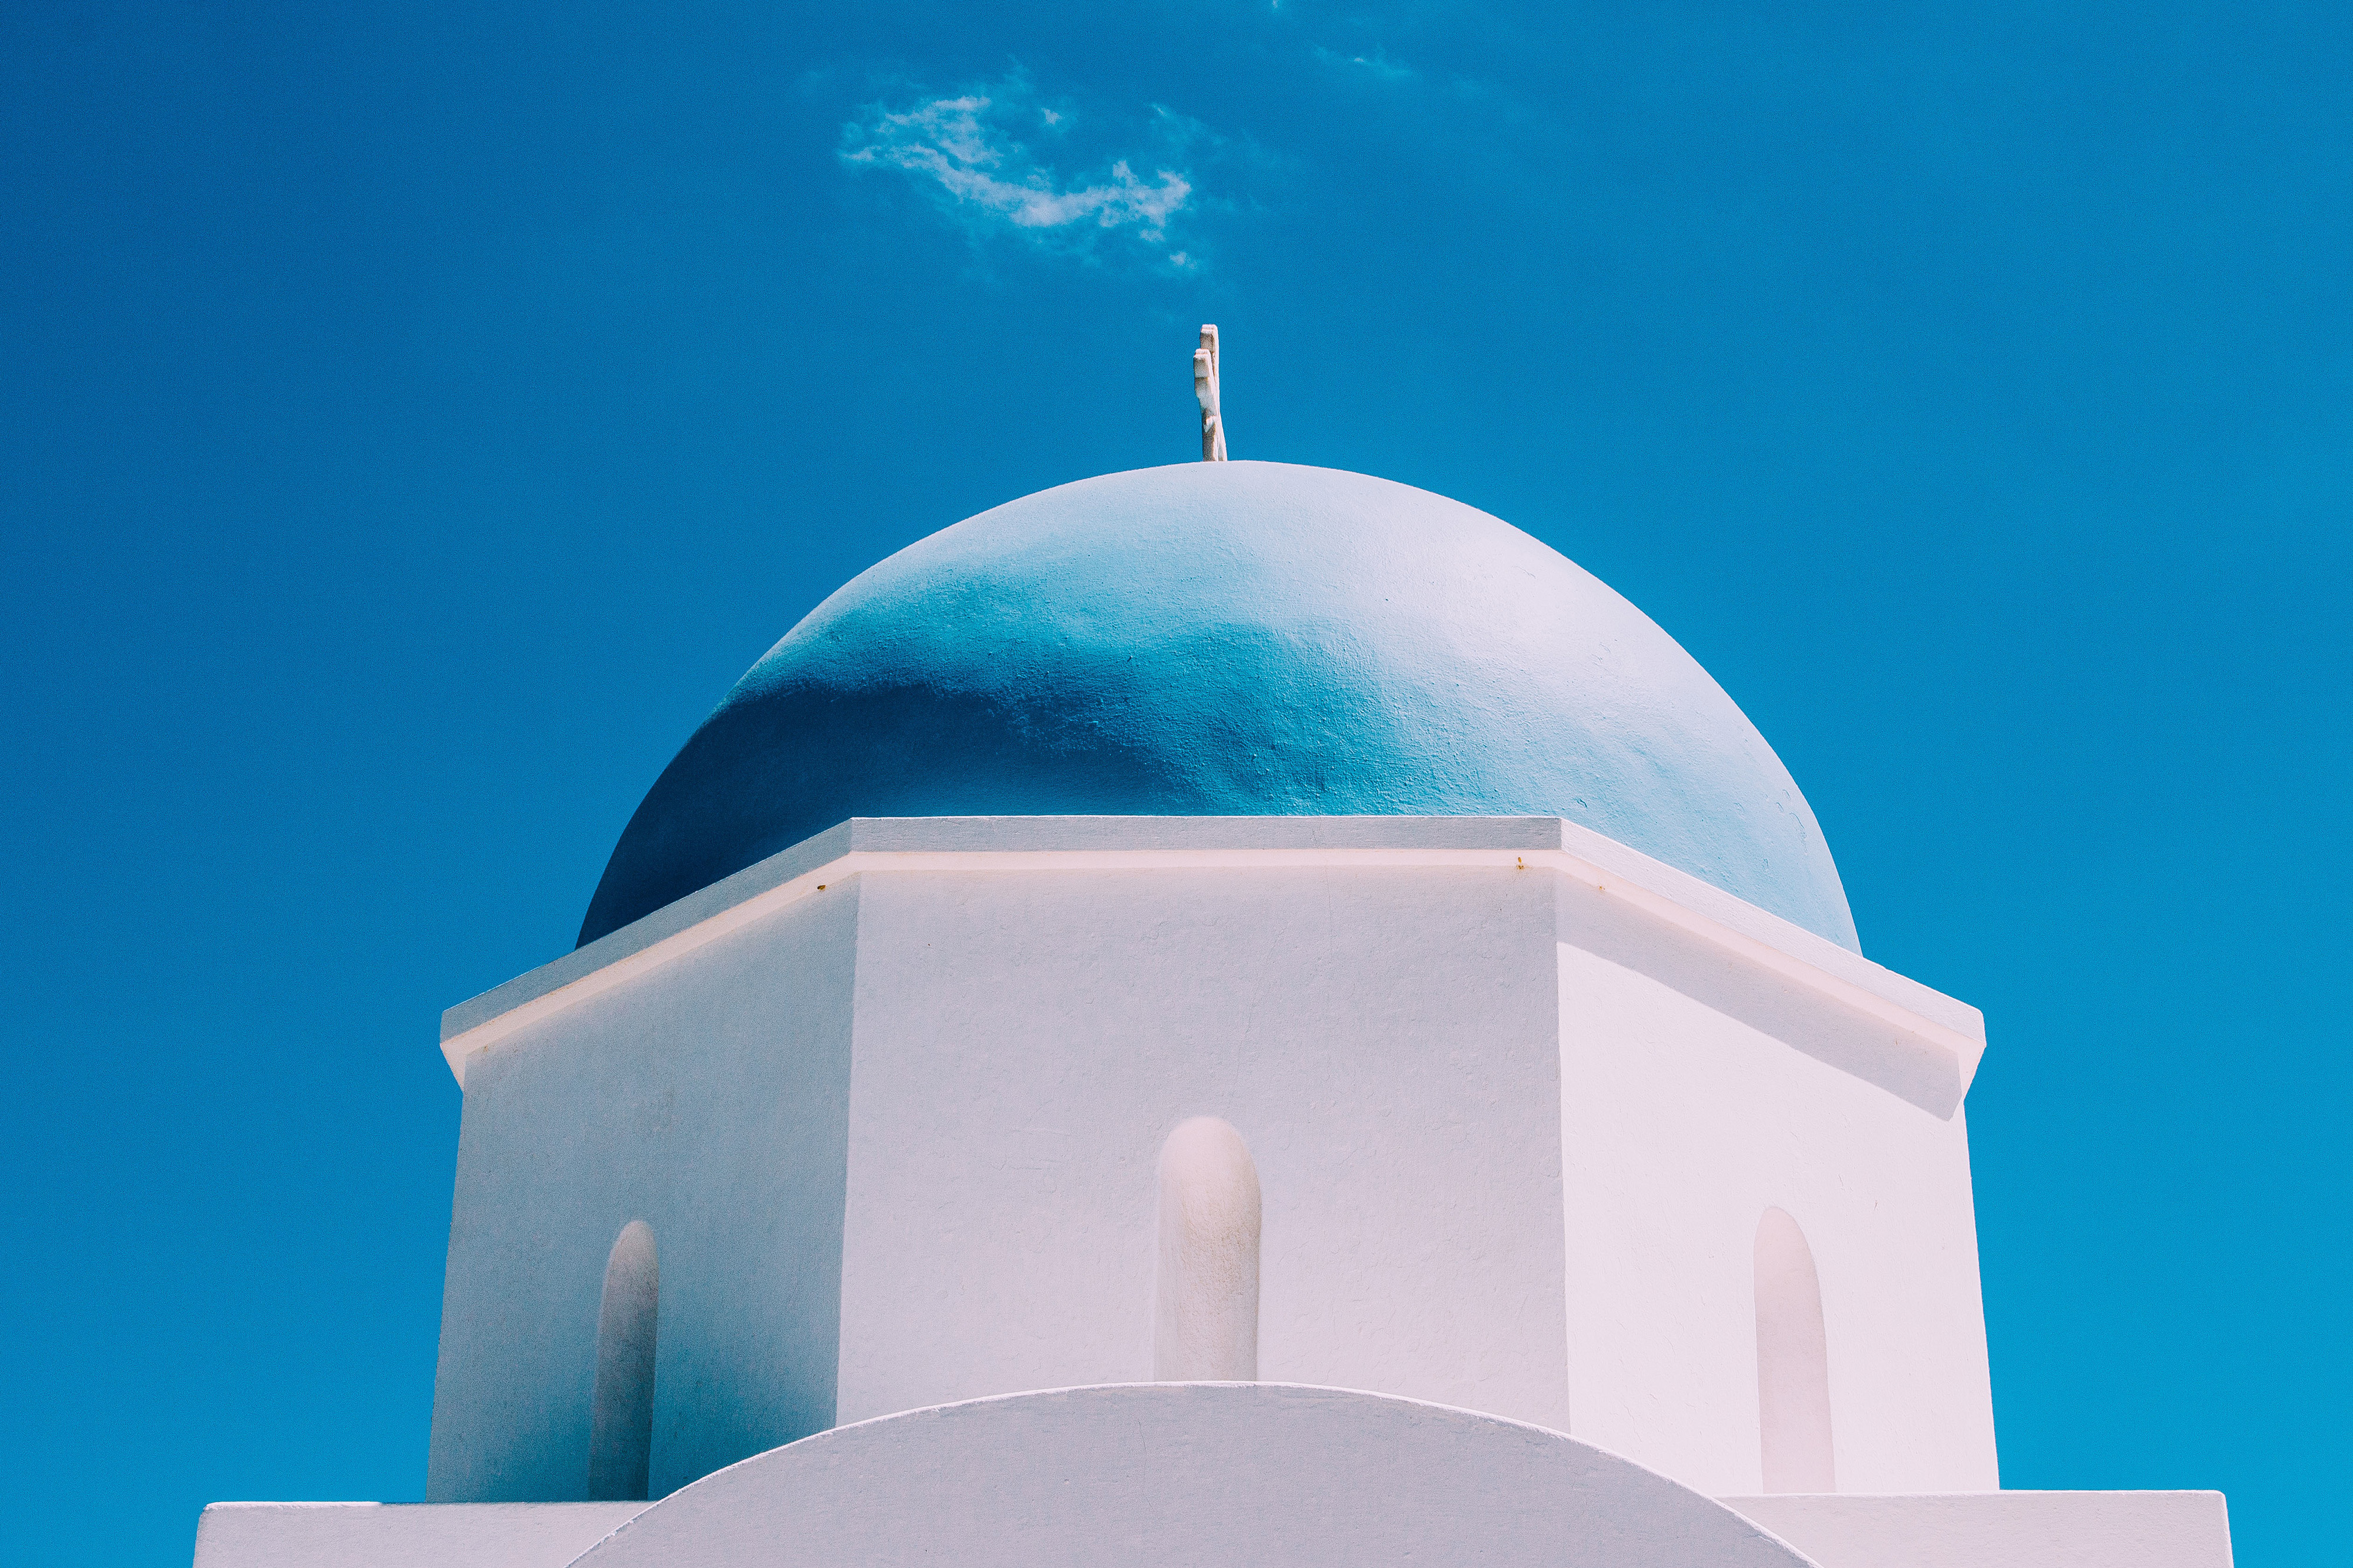
blue, dome, sky, landmark, architecture, place of worship, building, cloud, steeple, mosque, world, tower, illustration